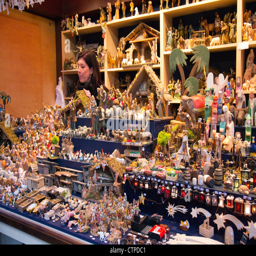
christmas ornaments at the market